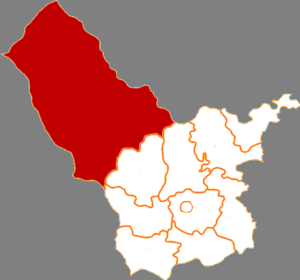
La bannière de Siziwang est une subdivision administrative de la région autonome de Mongolie-Intérieure en Chine. Elle est placée sous la juridiction de la ville-préfecture d'Ulaan Chab.